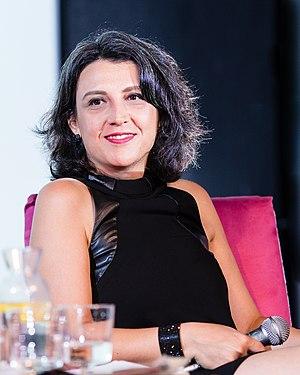
Gonca Özmen sur le Mois de la lecture des auteurs 2018, Wrocław, Pologne Українська: Гонка Озмен, Місяць Авторських Читань 2018, Вроцлав, Польща